Question: Please indicate a possible affordance area of bicycle that can be used for holding with hands
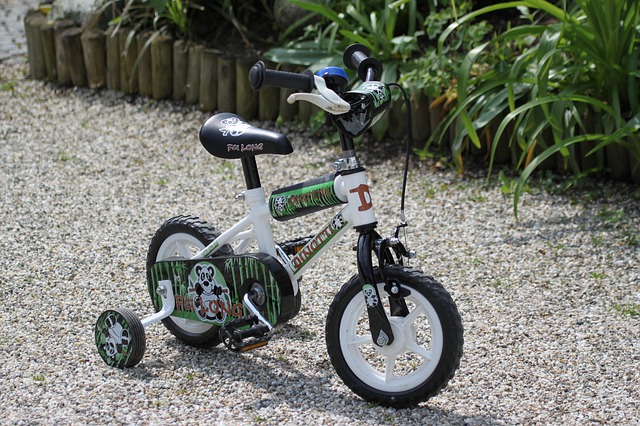
Answer: [245.5, 35, 397.5, 148]